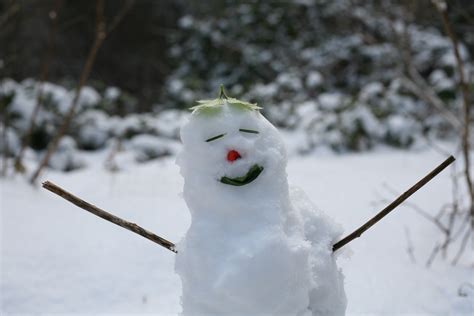
Weather: snow or frosty